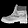
Label: Ankle boot